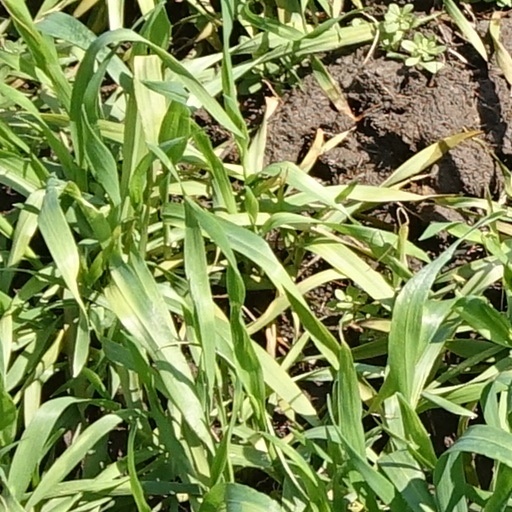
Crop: wheat